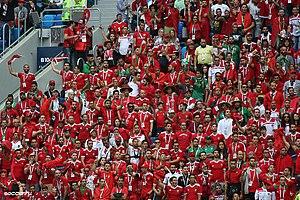
La Coupe du monde de football 2018 est la 21ᵉ édition de la Coupe du monde de football, une compétition organisée par la FIFA et qui réunit les trente-deux sélections nationales masculines issues de la phase qualificative. Elle se déroule en Russie du 14 juin au 15 juillet 2018 et est remportée par l'équipe de France.